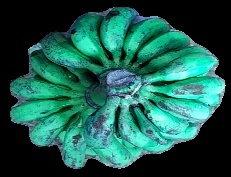
Variety: rasbale
Grade: grade3